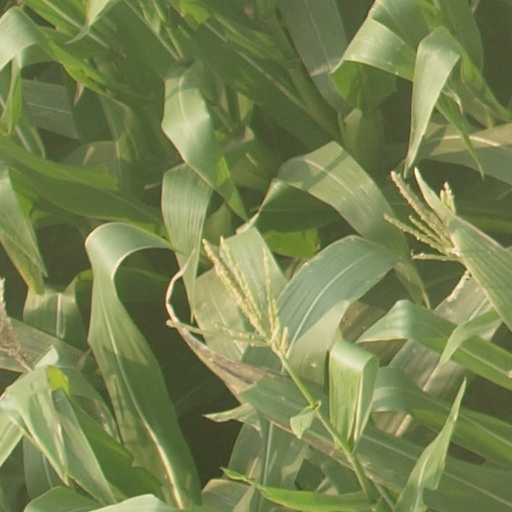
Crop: maize; corn